Lemke's Widow (1928 film)

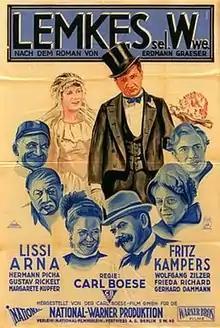

Lemke's Widow (German: Lemkes sel. Witwe) is a 1928 German silent comedy film directed by Carl Boese. It was shot at the National Studios in Berlin. The film's sets were designed by Karl Machus. The film was remade in 1957 with Grethe Weiser in the title role.